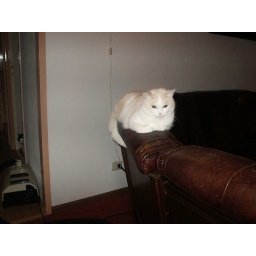
Bennie and Nala watching the red intruder in the basket